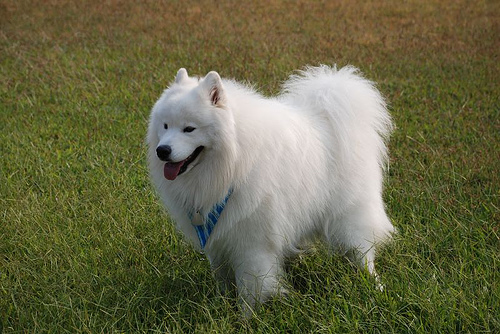
Animal: dog
Breed: samoyed